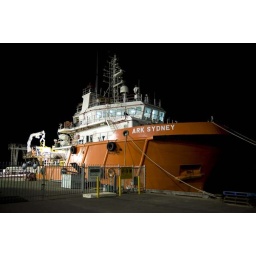
build me and ark The ocean going tug boat Ark Sydney moored in Eden NSW